Fidel Castro in the Cuban Revolution

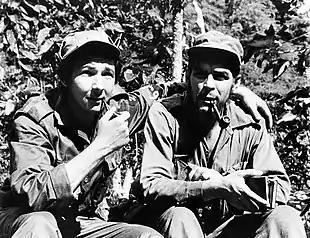
Fidel's brother Raúl Castro (left) and Argentine friend Che Guevara (right). As Castro would later relate: "[Che] distinguished himself in so many ways, through so many fine qualities ... As a man, as an extraordinary human being. He was also a person of great culture, a person of great intelligence. And with military qualities as well. Che was a doctor who became a soldier without ceasing for a single minute to be a doctor."

In 1955, bombings and violent demonstrations led to a crackdown on dissent; Castro was placed under protective armed guard by supporters, before he and Raúl fled the country. MR-26-7 members remaining in Cuba were left to prepare cells for revolutionary action and await Castro's return. He sent a letter to the press, declaring that he was "leaving Cuba because all doors of peaceful struggle have been closed to me. Six weeks after being released from prison I am convinced more than ever of the dictatorship's intention, masked in many ways, to remain in power for twenty years, ruling as now by the use of terror and crime and ignoring the patience of the Cuban people, which has its limits. As a follower of Martí, I believe the hour has come to take our rights and not beg for them, to fight instead of pleading for them." The Castros and several comrades traveled to Mexico, which had a long history of offering asylum to leftist exiles. Here, Raúl befriended an Argentine doctor and Marxist-Leninist named Ernesto "Che" Guevara, a proponent of guerrilla warfare keen to join Cuba's Revolution. Fidel liked him, later describing him as "a more advanced revolutionary than I was." Castro also associated with the Spaniard Alberto Bayo, a Republican veteran of the Spanish Civil War; Bayo agreed to teach Fidel's rebels the necessary skills in guerrilla warfare, clandestinely meeting them at Chapultepec for training.